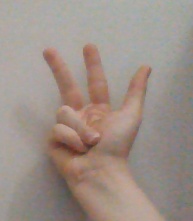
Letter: al